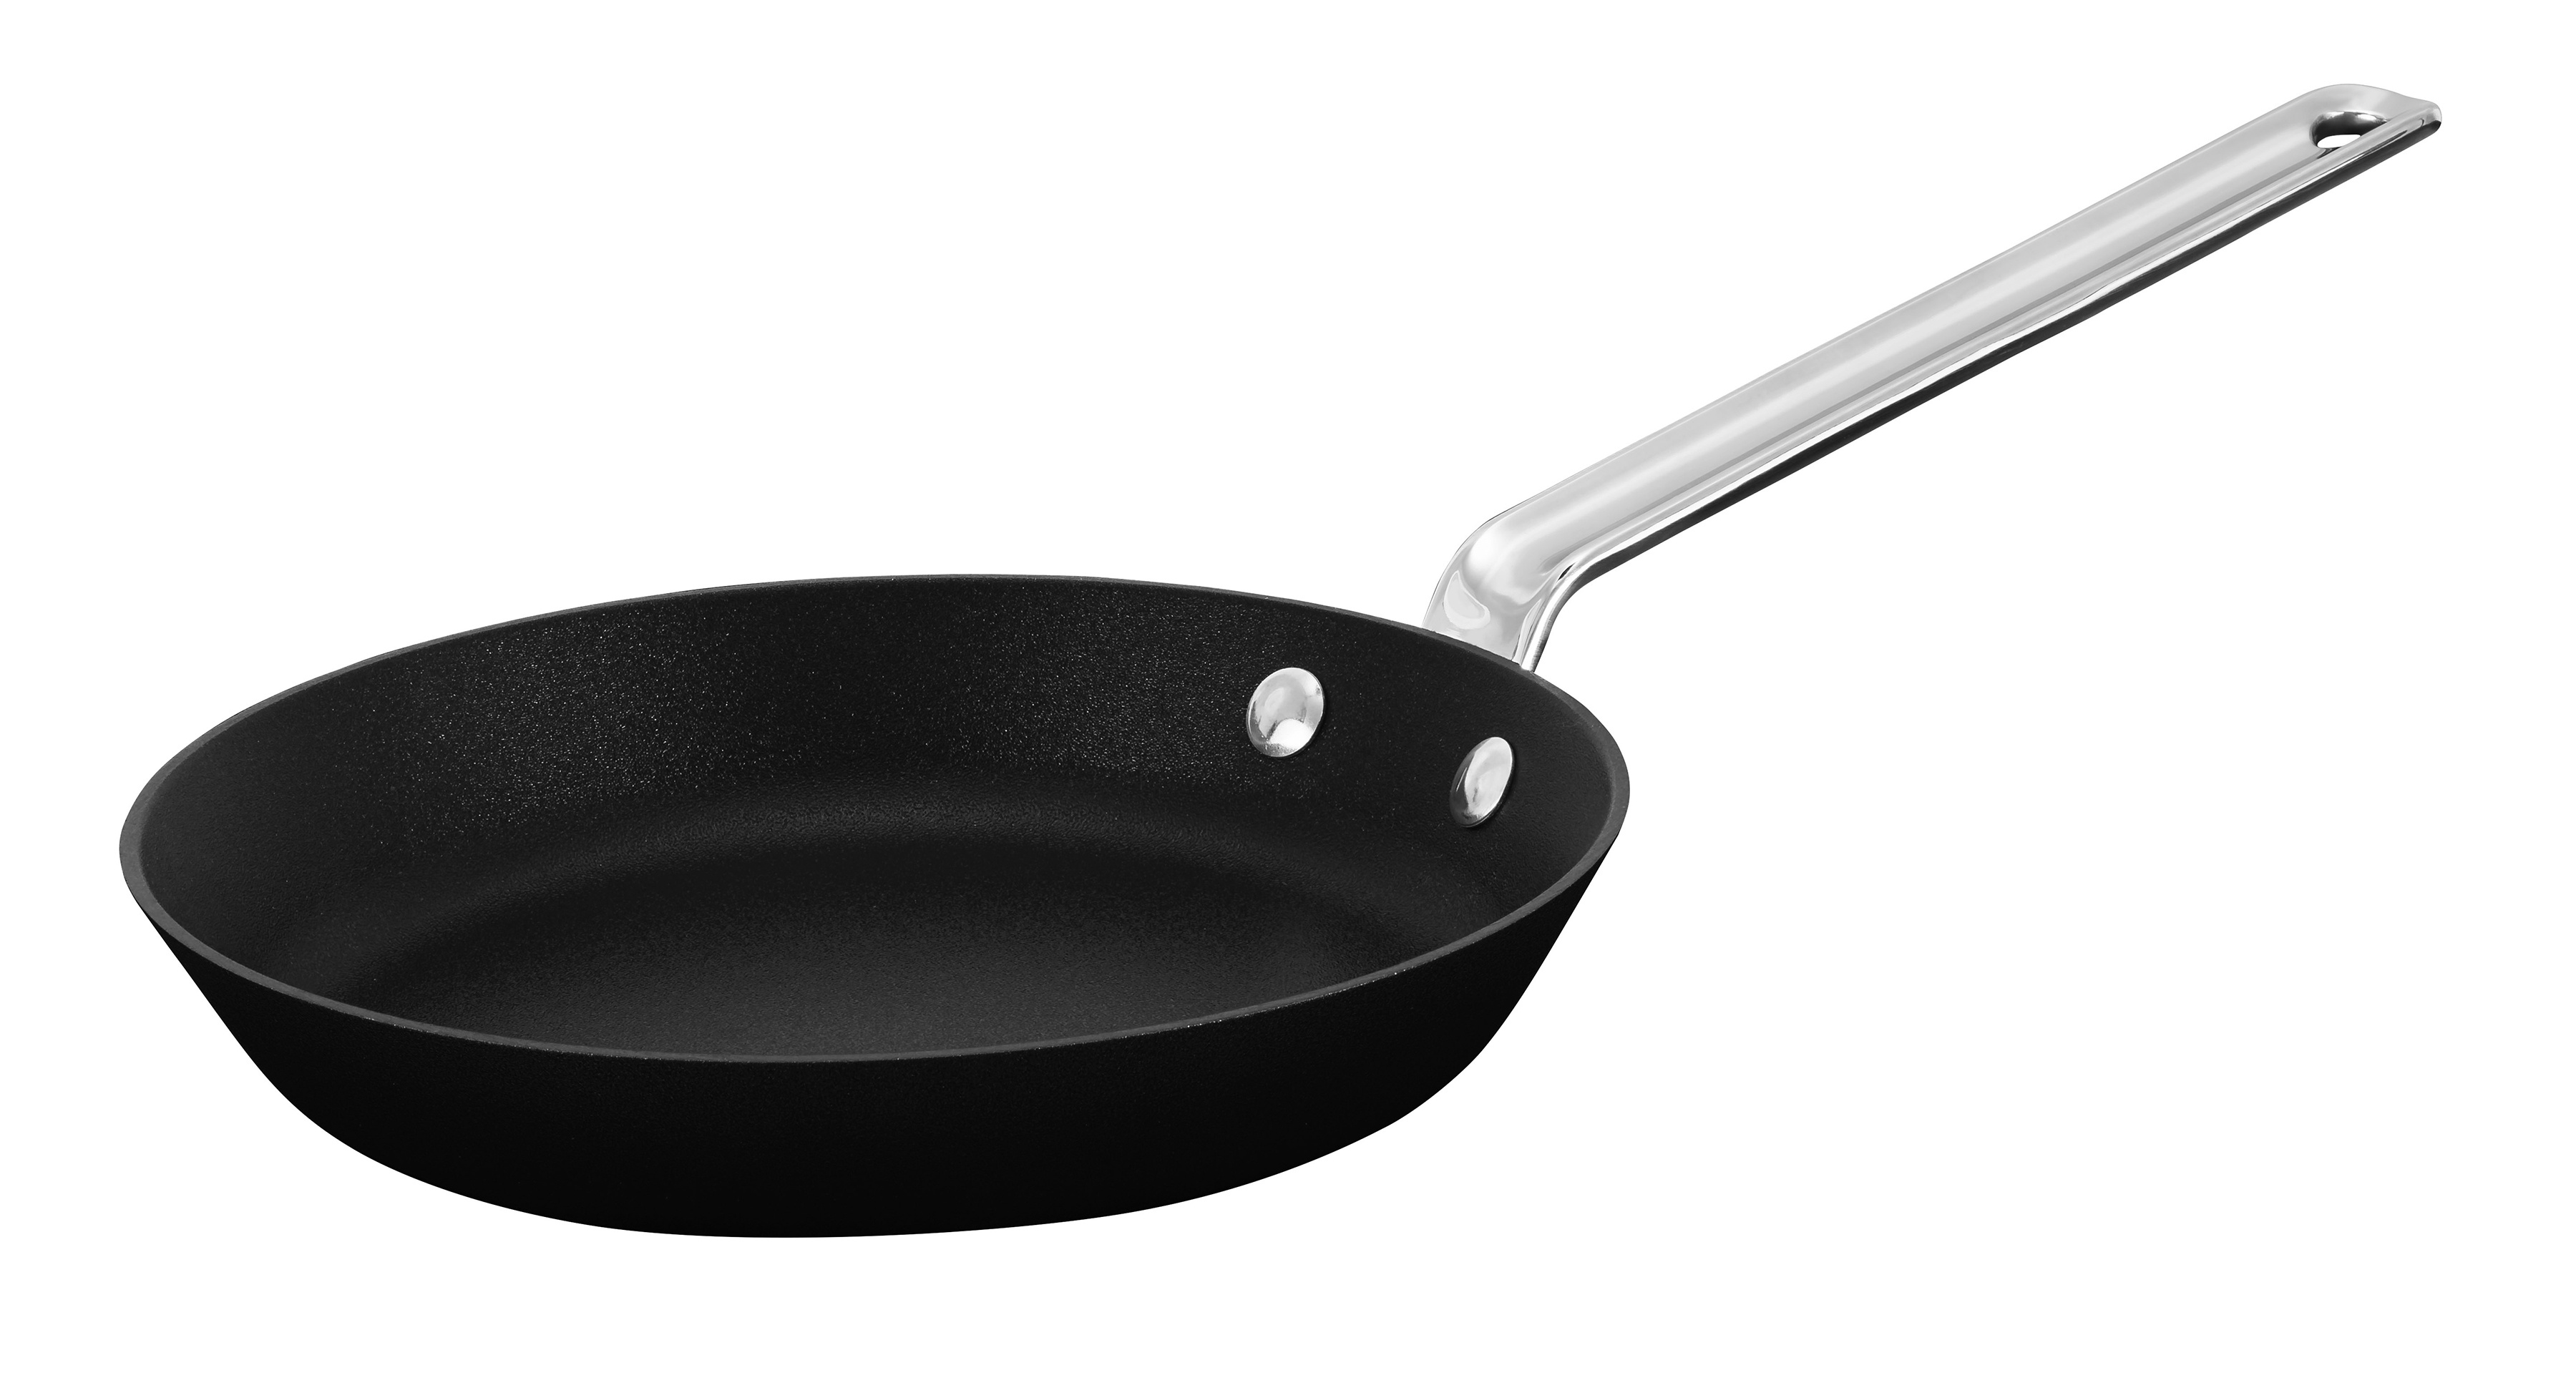
Modern Skillet | TechnIQ | Scanpan
In 2017, SCANPAN introduced the Stratanium nonstick coating, marking the result of a two-year development process and a significant leap in the journey to expand nonstick technology. With the introduction of the new Stratanium+ coating, SCANPAN once again breaks the boundaries of what a nonstick surface can do. The company has managed to develop a surface coating that combines nonstick properties, wear resistance and unique frying properties in one. Commercial Grade STRATANIUM+ Non-stick coating Rough, reinforced, multi-layer, haptic structure - hardened twice at 420 ° Increased corrosion resistance, strength and unequalled non-stick performance improved long-term resistance to overheat > 260° Product Features Developed together with well-respected chefs in USA, Sweden and Denmark Patented Stratanium+ non-stick coating - suitable for metal utensils and intensive use Resturant grade high-quality coating Suitable for all cooktops, including induction Low-fat cooking on PFOA-free coating Hand-cast aluminium/induction - guaranteed not to warp Ovenproof to 260C/500F Extra-long stainless steel handles - stay cool Low slanted shape for easy turning of food Pans fit TechnIQ glass lids 22 and 30 cm respectively 100% recycled aluminium - sustainable production Designed and manufactured in Denmark
Brand: Scanpan
Category: Home & Garden > Kitchen & Dining > Cookware & Bakeware > Cookware > Skillets & Frying Pans > Skillets